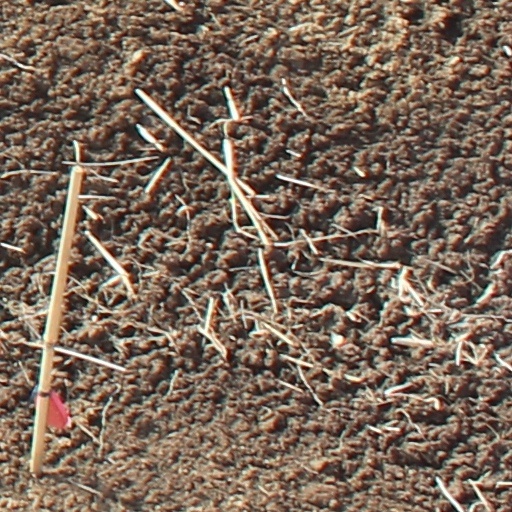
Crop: wheat